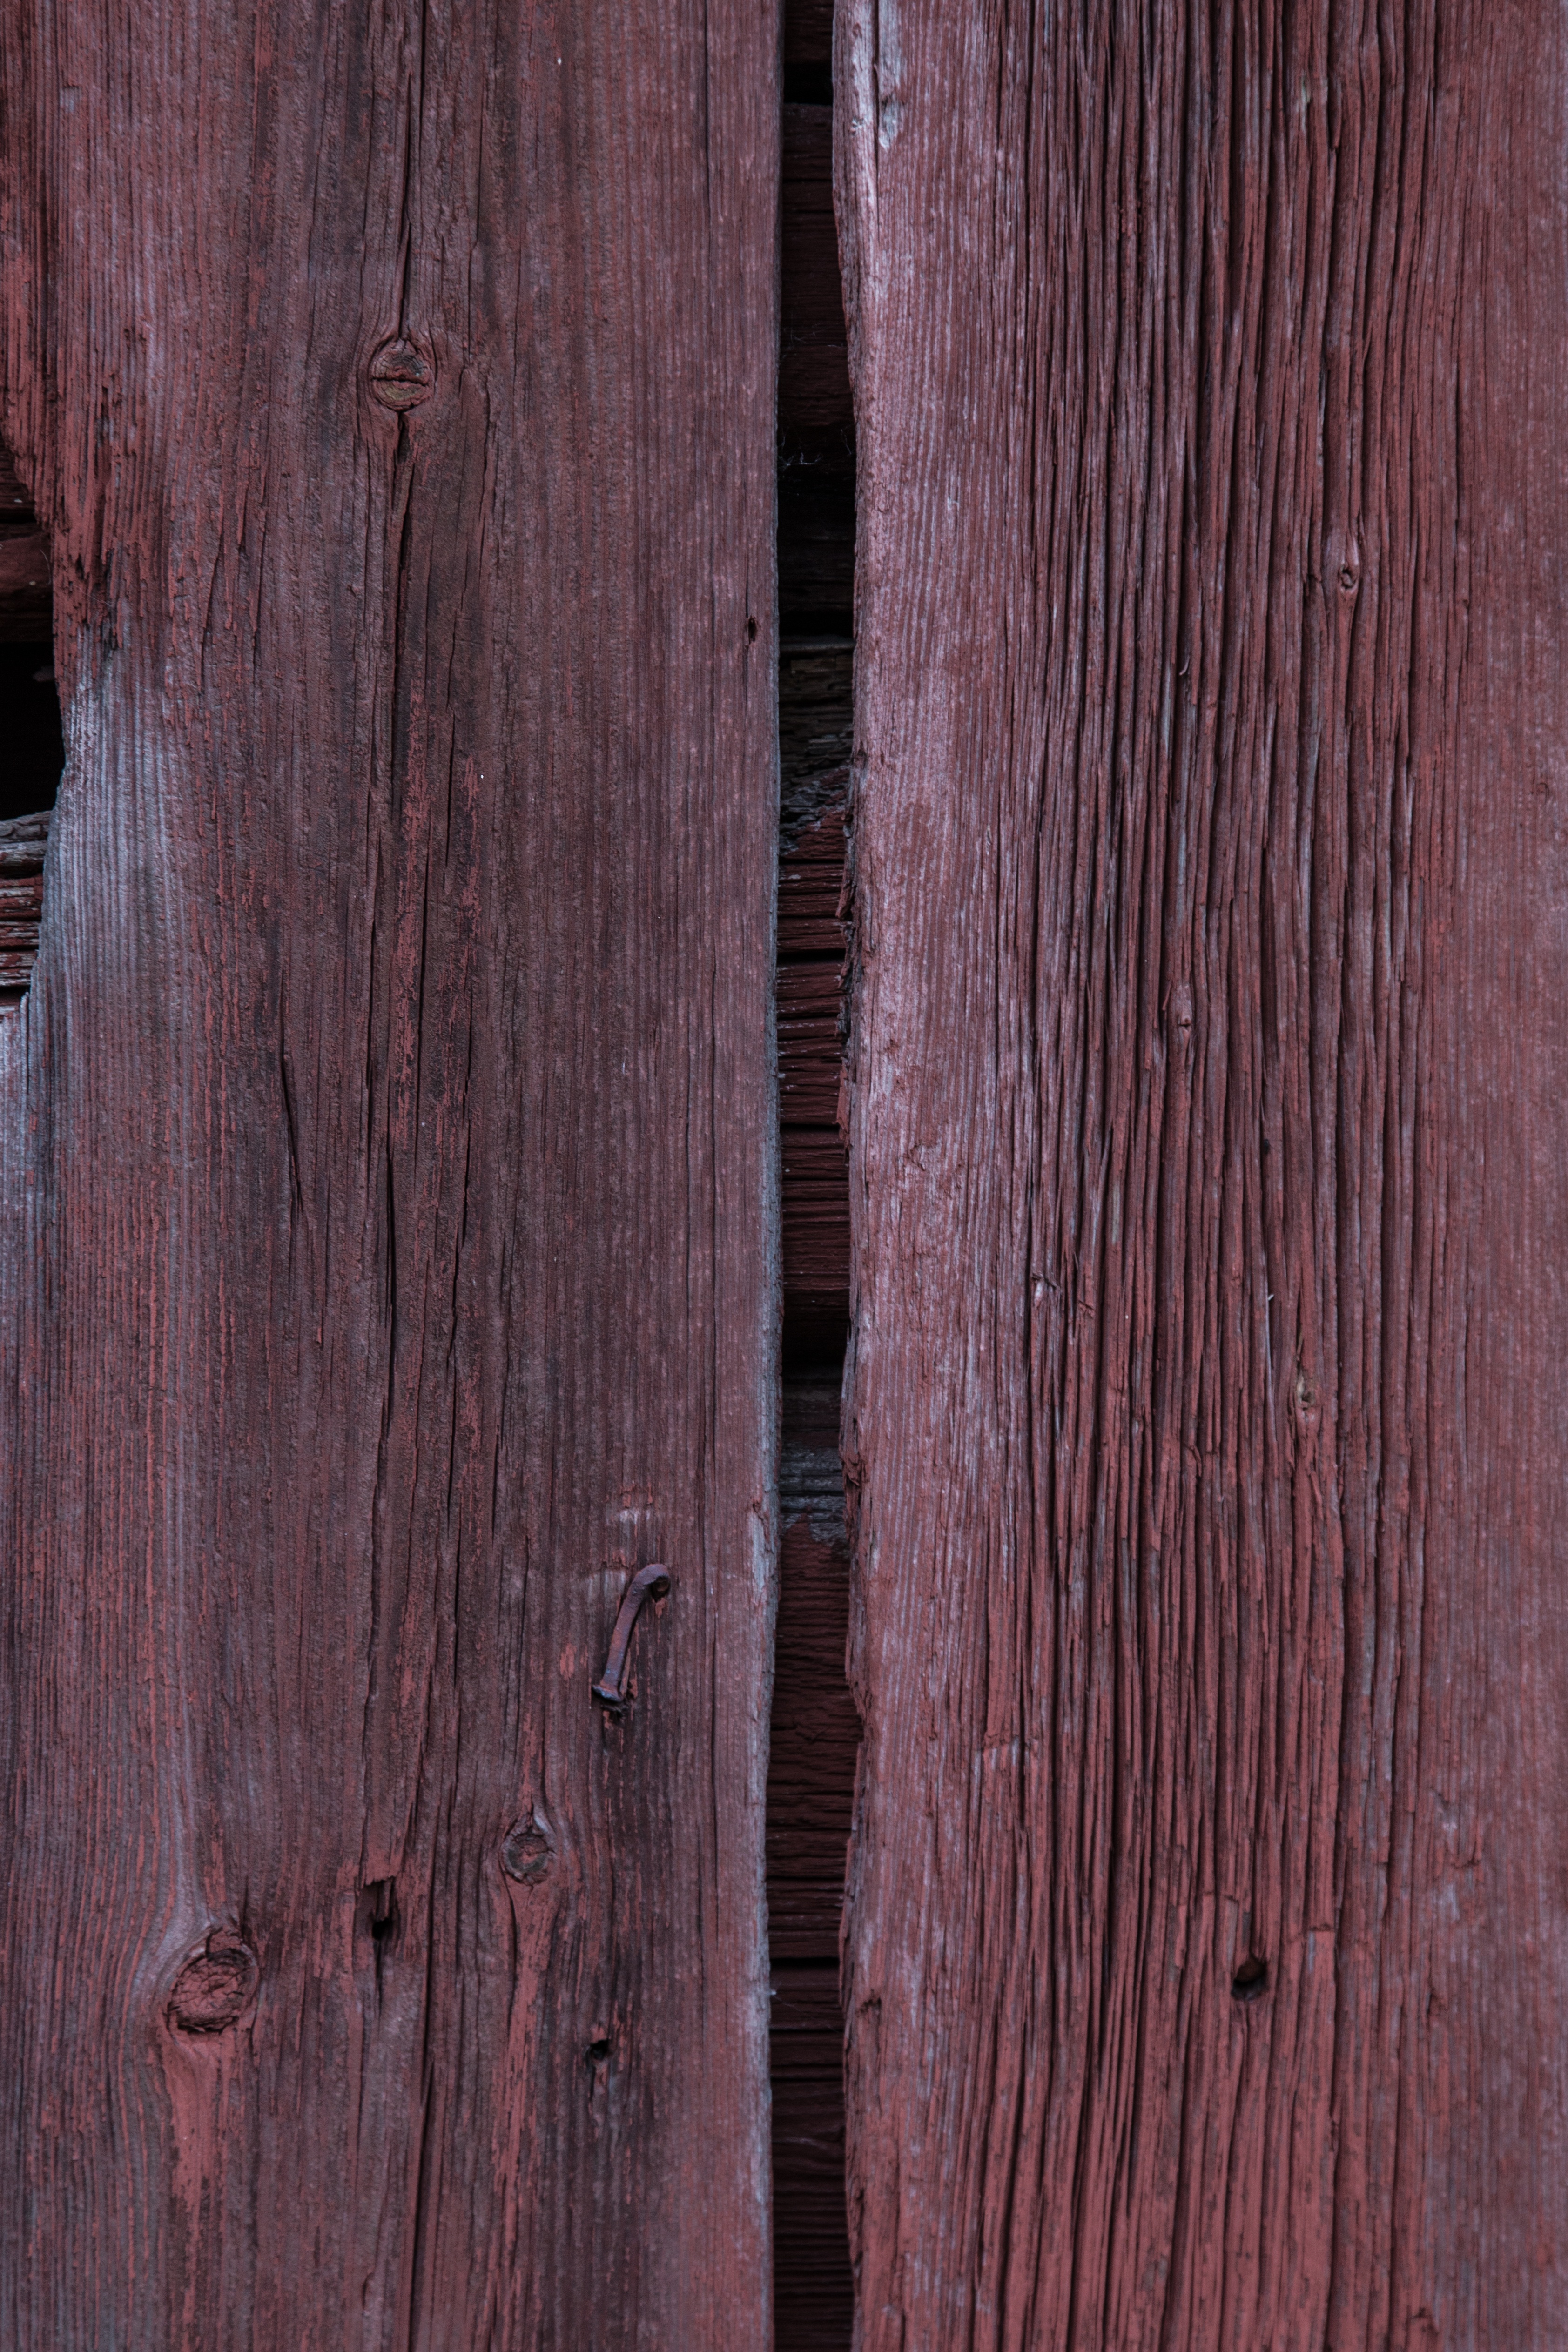
tree, branch, plant, wood, grain, texture, plank, leaf, floor, trunk, red, brown, closeup, lumber, hardwood, oak, diagonal, flooring, wood grain, wood flooring, wood texture, plant stem, woody plant, laminate flooring, wood stain